The Mortal Instruments: City of Bones

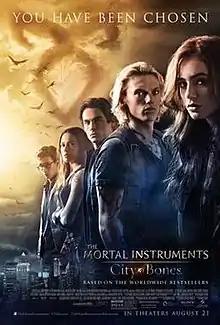
Theatrical release poster

The Mortal Instruments: City of Bones is a 2013 urban fantasy film based on the first book of "The Mortal Instruments" series by Cassandra Clare. It was directed by Harald Zwart, with a script written by Jessica Postigo. The film stars Lily Collins as Clary Fray, a teenager from New York City who meets a group of Nephilim known as the Shadowhunters while also discovering her own heritage and her family history. The cast also includes Jamie Campbell Bower, Robert Sheehan, Kevin Zegers, Lena Headey, Kevin Durand, Aidan Turner, Jemima West, Godfrey Gao, CCH Pounder, Jared Harris, and Jonathan Rhys Meyers.